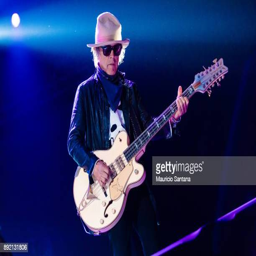
member performs live on stage